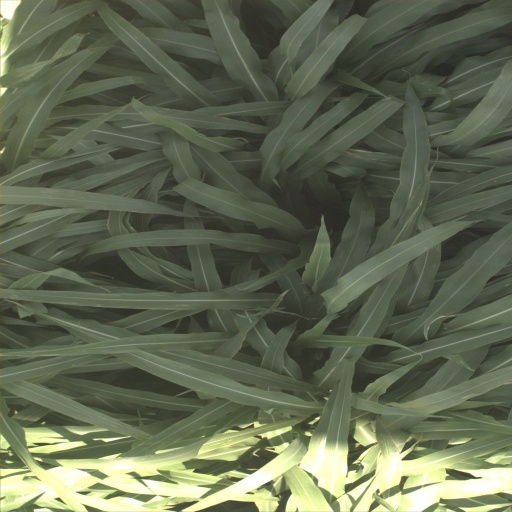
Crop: sorghum